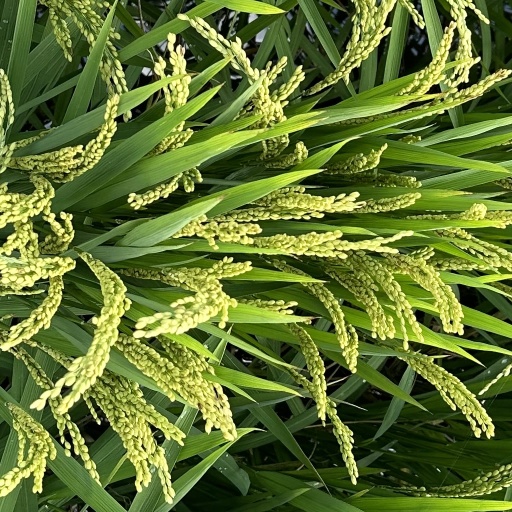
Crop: rice